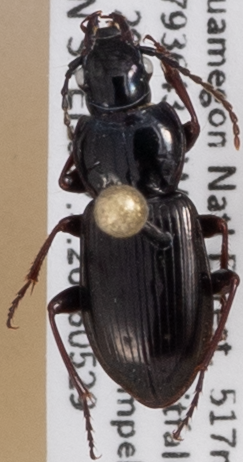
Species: Pterostichus pensylvanicus
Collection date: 2018-05-29
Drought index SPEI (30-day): -1.77
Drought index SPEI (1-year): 0.044
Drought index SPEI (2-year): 1.77